1976 NCAA Men's Basketball All-Americans

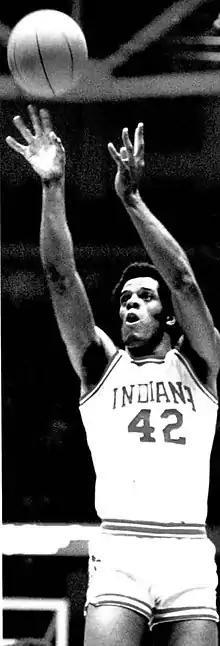
Members of the 1976 Consensus All-America first team. From left: Benson, Lucas, May (not pictured: Dantley, Washington).

The consensus 1976 College Basketball All-American team, as determined by aggregating the results of four major All-American teams. To earn "consensus" status, a player must win honors from a majority of the following teams: the Associated Press, the USBWA, The United Press International and the National Association of Basketball Coaches.